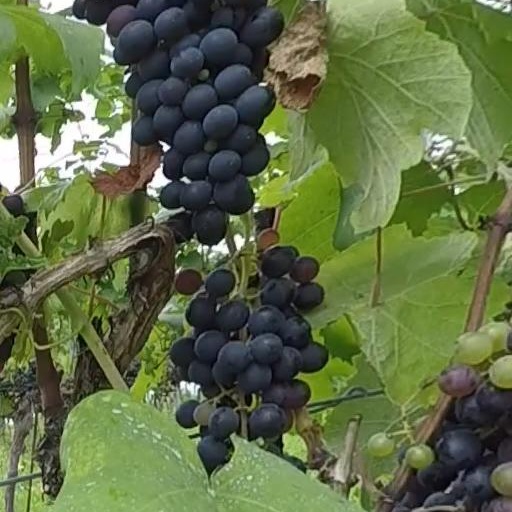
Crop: grape